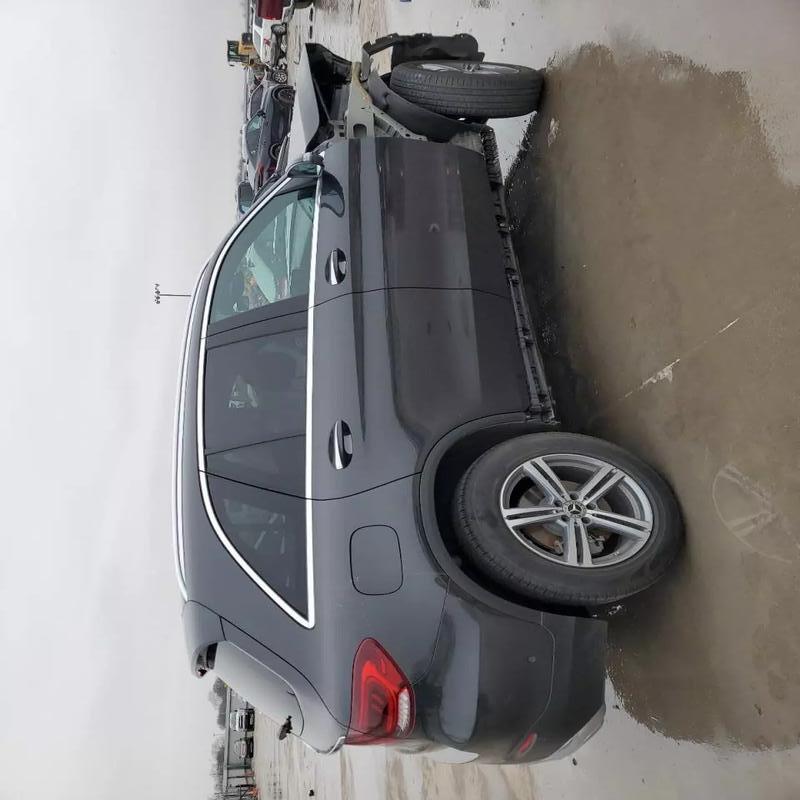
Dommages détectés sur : capot, aile avant droite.
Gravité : majeur